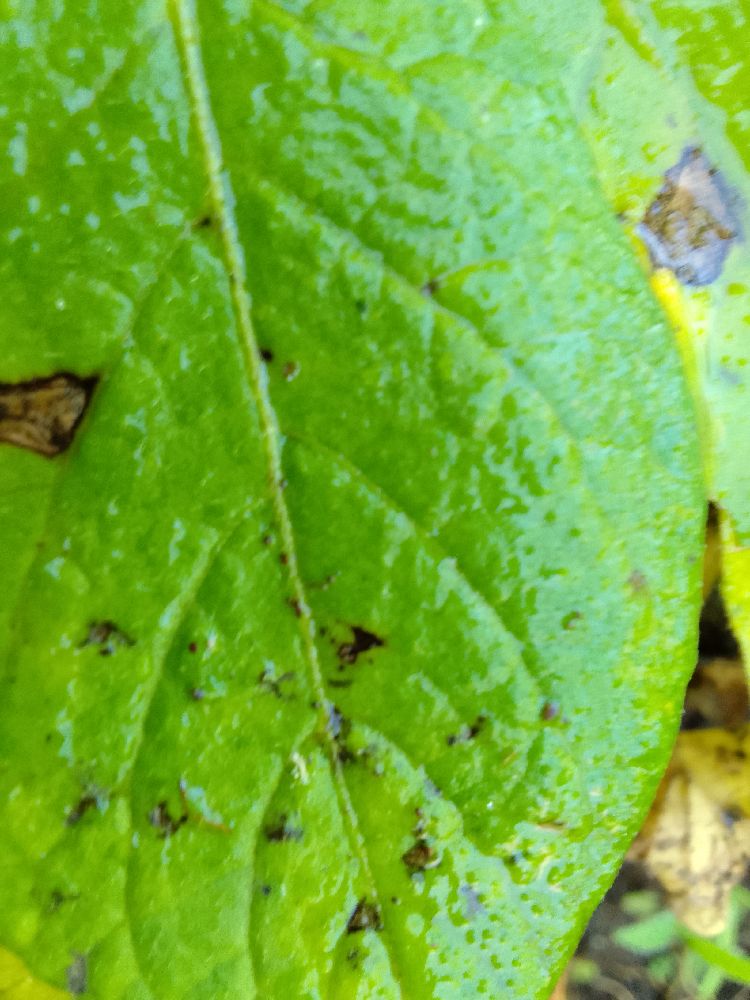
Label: Early blight